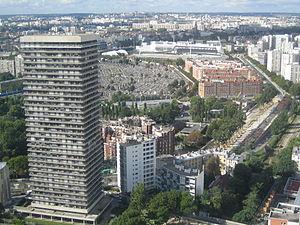
La tour Chambord est un immeuble de 31 étages situé dans le 13ᵉ arrondissement de Paris, achevé en 1975 sur les plans des architectes Daniel Mikol, Michel Holley et Gérald Brown-Sarda.
Le boulevard Kellermann est une voie située dans le quartier de la Maison-Blanche du 13ᵉ arrondissement de Paris. C'est une partie des boulevards des Maréchaux.